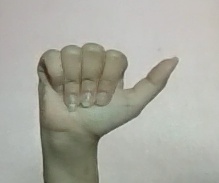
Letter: dhad